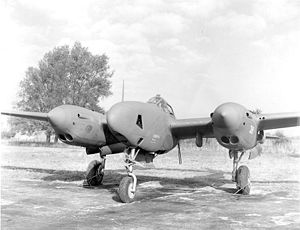
Rekognosceringsfly
Et ubevæbnet F-5 rekognosceringsfly
Et rekognosceringsfly er et militærfly med det formål at udspionere fjenden fra luften. Tidligere var rekognosceringsfly ubevæbnede udgaver af hurtige kampfly, f.eks. Lockheed F-5 og Saab SF-37 Viggen, efterhånden udstyres almindelige jagerfly med kapsler med rekognosceringsudstyr.